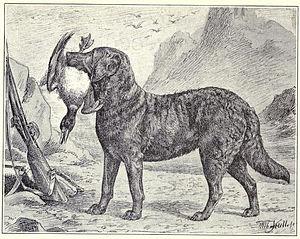
Le retriever de la baie de Chesapeake, parfois simplement appelé chesapeake, est une race de chiens originaire des États-Unis. Le berceau de la race est situé dans la baie de Chesapeake où deux chiens de l'île de Terre-Neuve sauvés d'un naufrage ont été croisés avec des chiens autochtones.